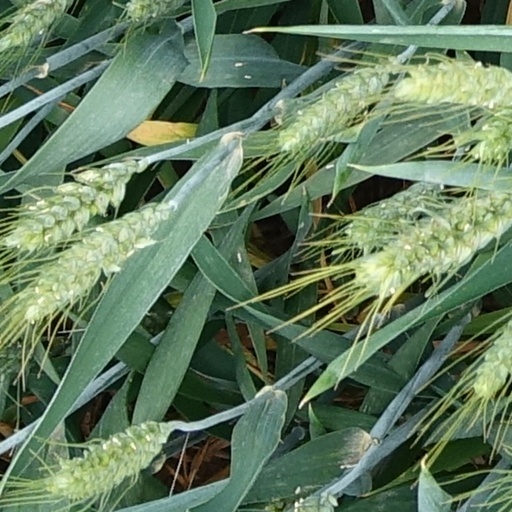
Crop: wheat